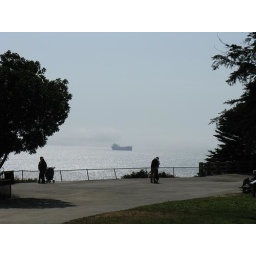
boat in pacific ocean from sutro garden